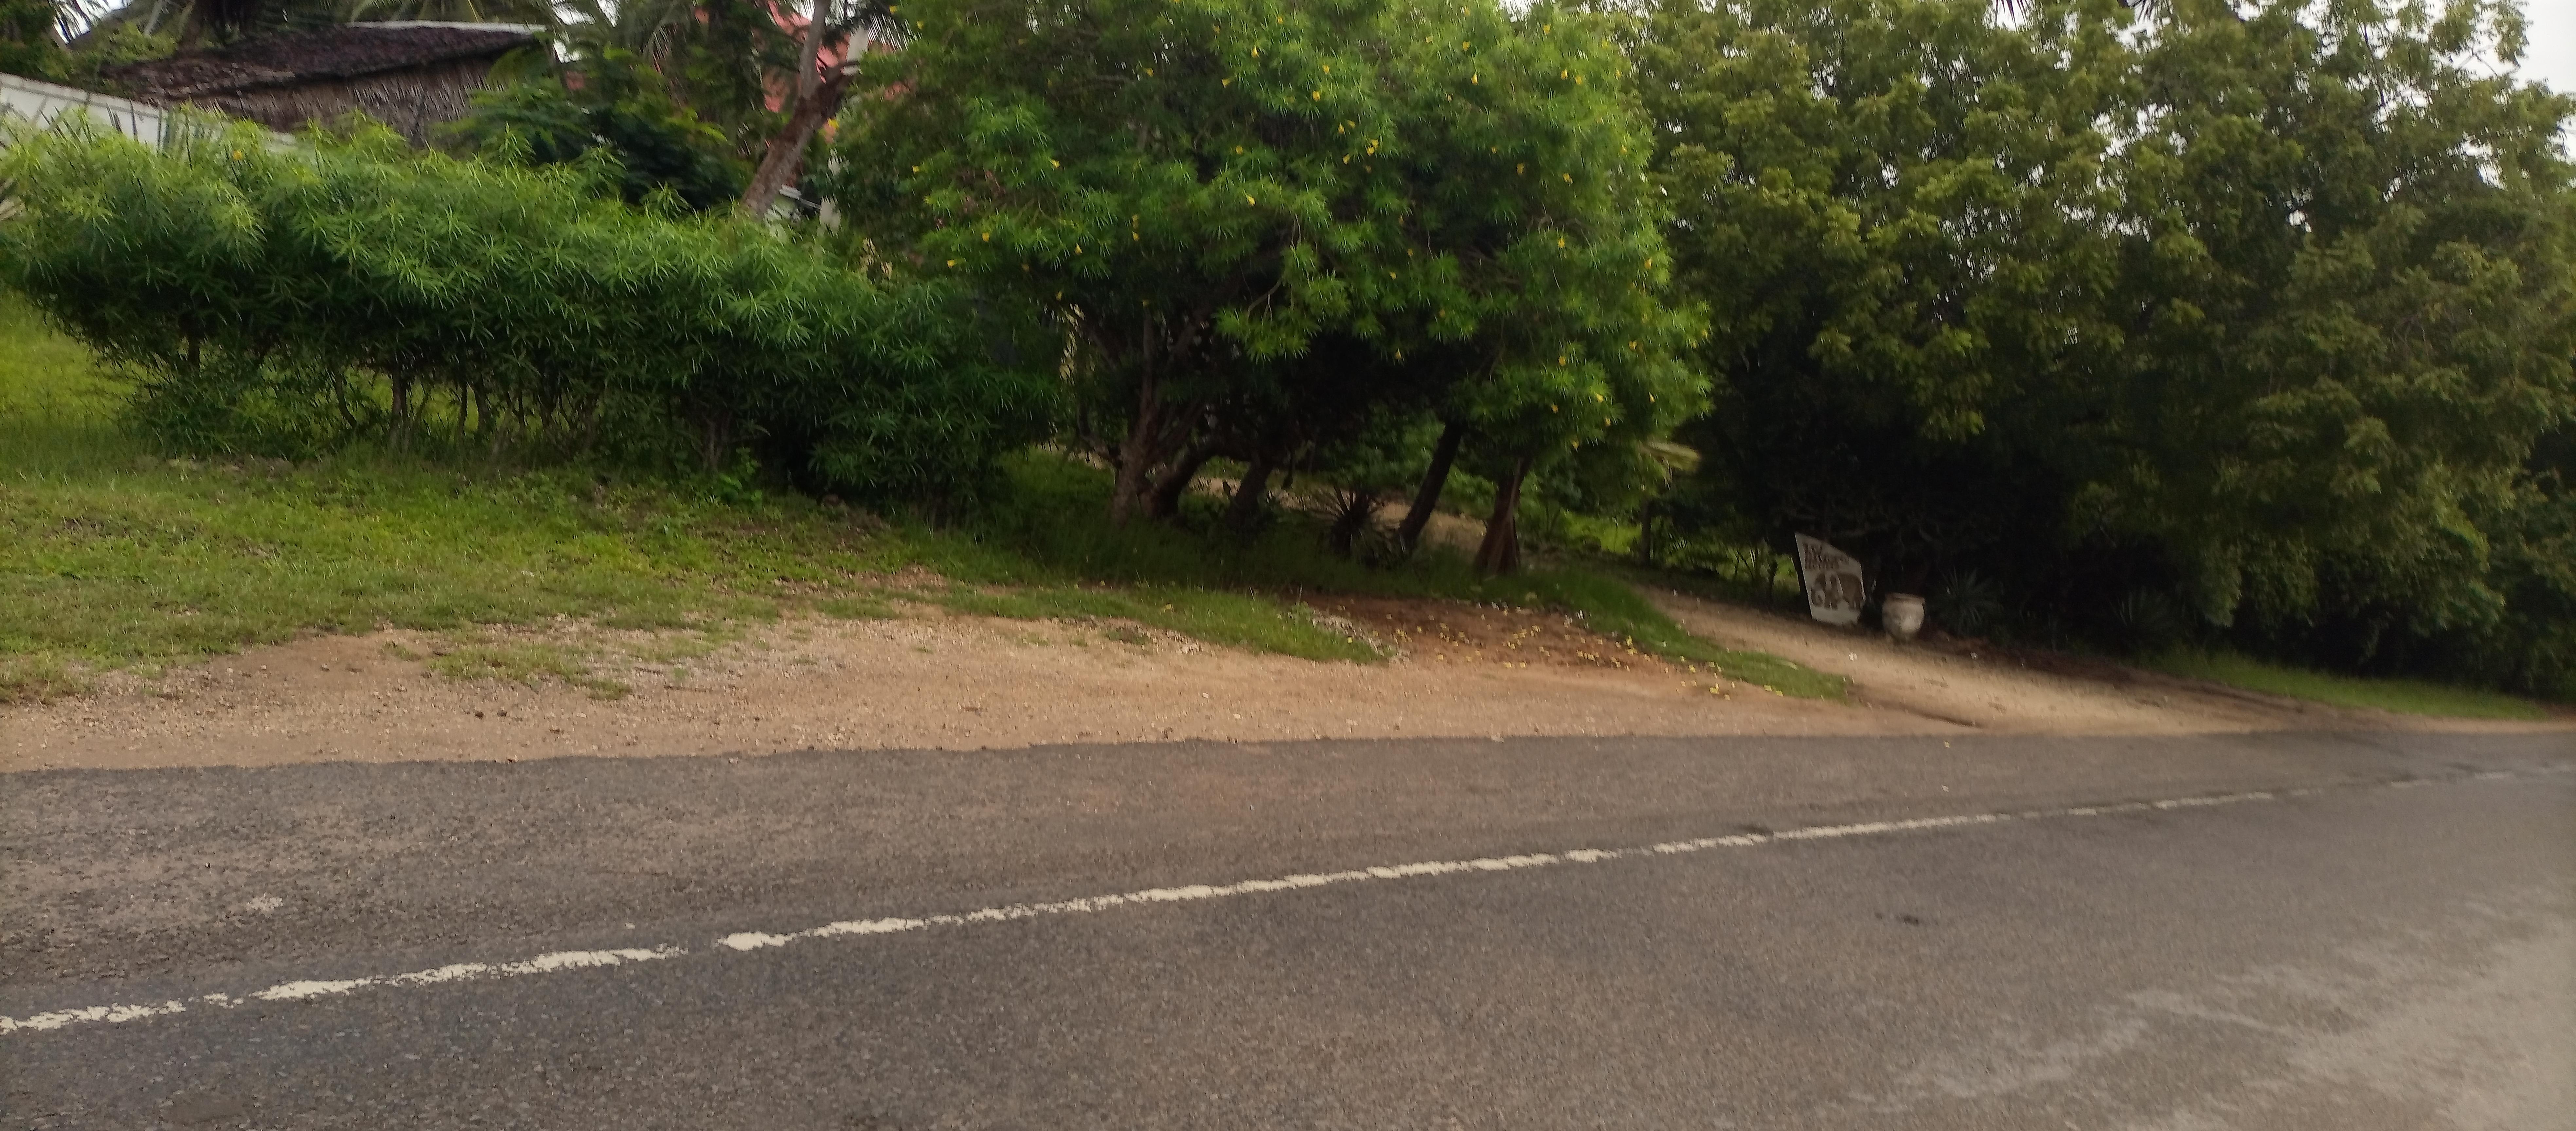
Barabara ya lami, kando yake kunaonekana kuwa na miti zenye rangi ya kijani kibichi kuna mistari ya rangi nyeupe uliopita kando kwa barabara hiyo.